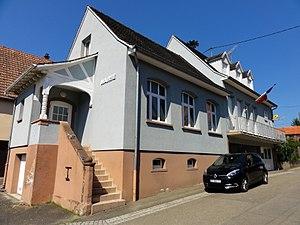
Alsace, Bas-Rhin, Uhrwiller, Mairie (XXe), 1 rue de la Mairie.